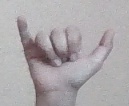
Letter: ya